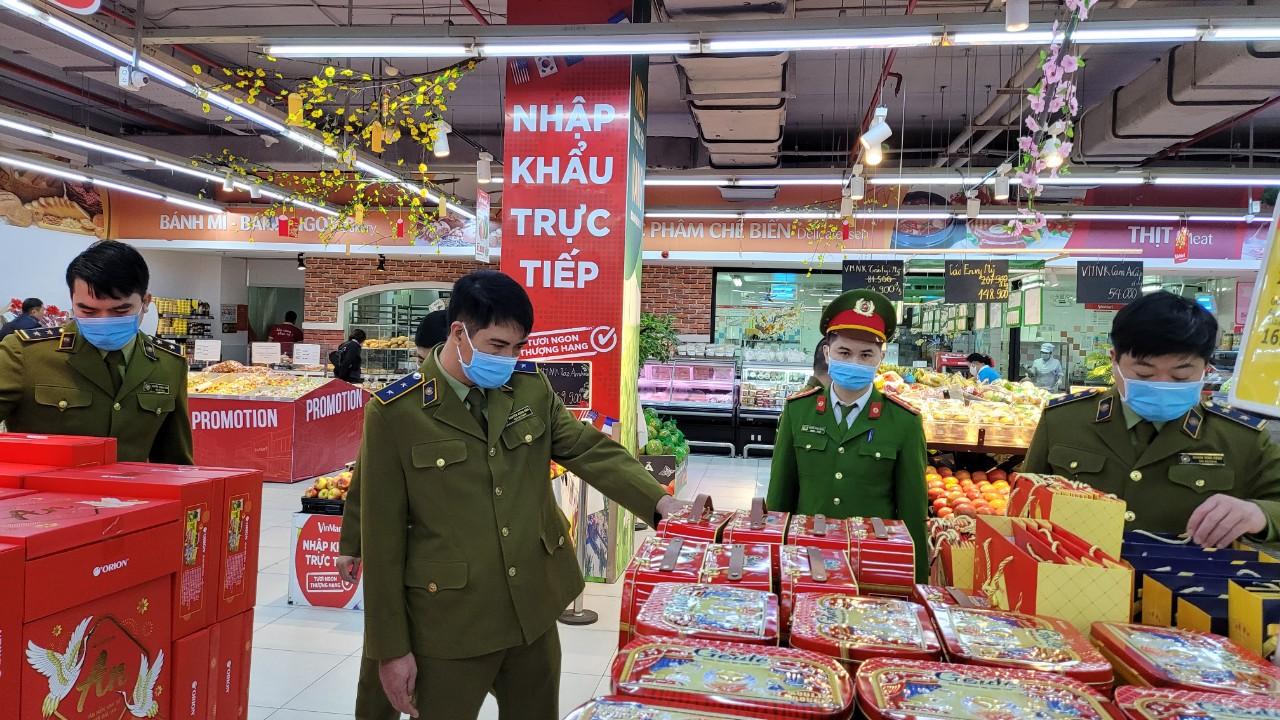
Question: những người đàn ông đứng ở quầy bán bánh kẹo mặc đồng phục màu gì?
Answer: màu xanh lá